List of birds of the Gambia

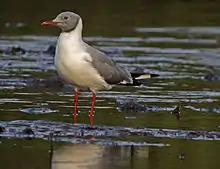
Grey-headed gulls are abundant along the coast, sometimes gathering in flocks of hundreds or thousands.

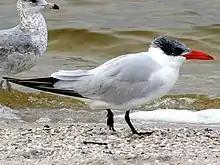
Caspian tern

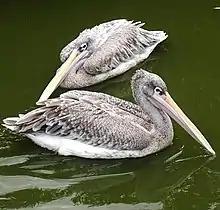
Pink-backed pelicans are abundant along the coast, less common most places upriver.

Order: PhaethontiformesFamily: Phaethontidae